Jericho Beach

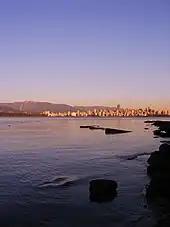
Downtown Vancouver, seen from Jericho Beach

Jericho Beach (Squamish: "Iy'a'l'mexw", Hən̓q̓əmín̓əm̓: "ʔəy̓alməxʷ") a Vancouver beach, is located west of the seaside neighbourhood of Kitsilano. It is surrounded by Jericho Beach Park, a grassy area with a pond, which is a picnic destination. Jericho Beach is the home of the Jericho Sailing Centre Association.